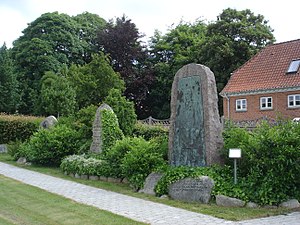
Løvelkredsen
Mindesten i Mindelunden i Løvel for Anders Nielsen th., Laust Nørskov tv. og Gustav Holmberg i midten
Mindesten i Mindelunden i Løvel for Løvelkredsens tre seneste folketingsmedlemmer: th. Anders Nielsen (udført af Elias Ølsgaard), tv. Laust Nørskov og i midten Gustav Holmberg
Løvelkredsen var en valgkreds 1849-1918. 1920-70 var kredsen en opstillingskreds i Viborg Amtskreds. Kredsen blev nedlagt i 1970, mens Gustav Holmberg, der havde været kandidat i kredsen, fortsatte som egnens folketingsmedlem frem til 1979.